Patent drawing

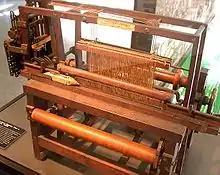
Patent model for loom

In the United States, the applicant for a patent is required by law to furnish a drawing of the invention whenever the nature of the case requires a drawing to understand the invention. This drawing must be filed with the application. This includes practically all inventions except compositions of matter or processes, but a drawing may also be useful in the case of many processes.